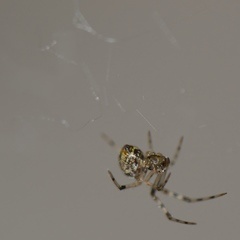
Species: Parasteatoda_tepidariorum